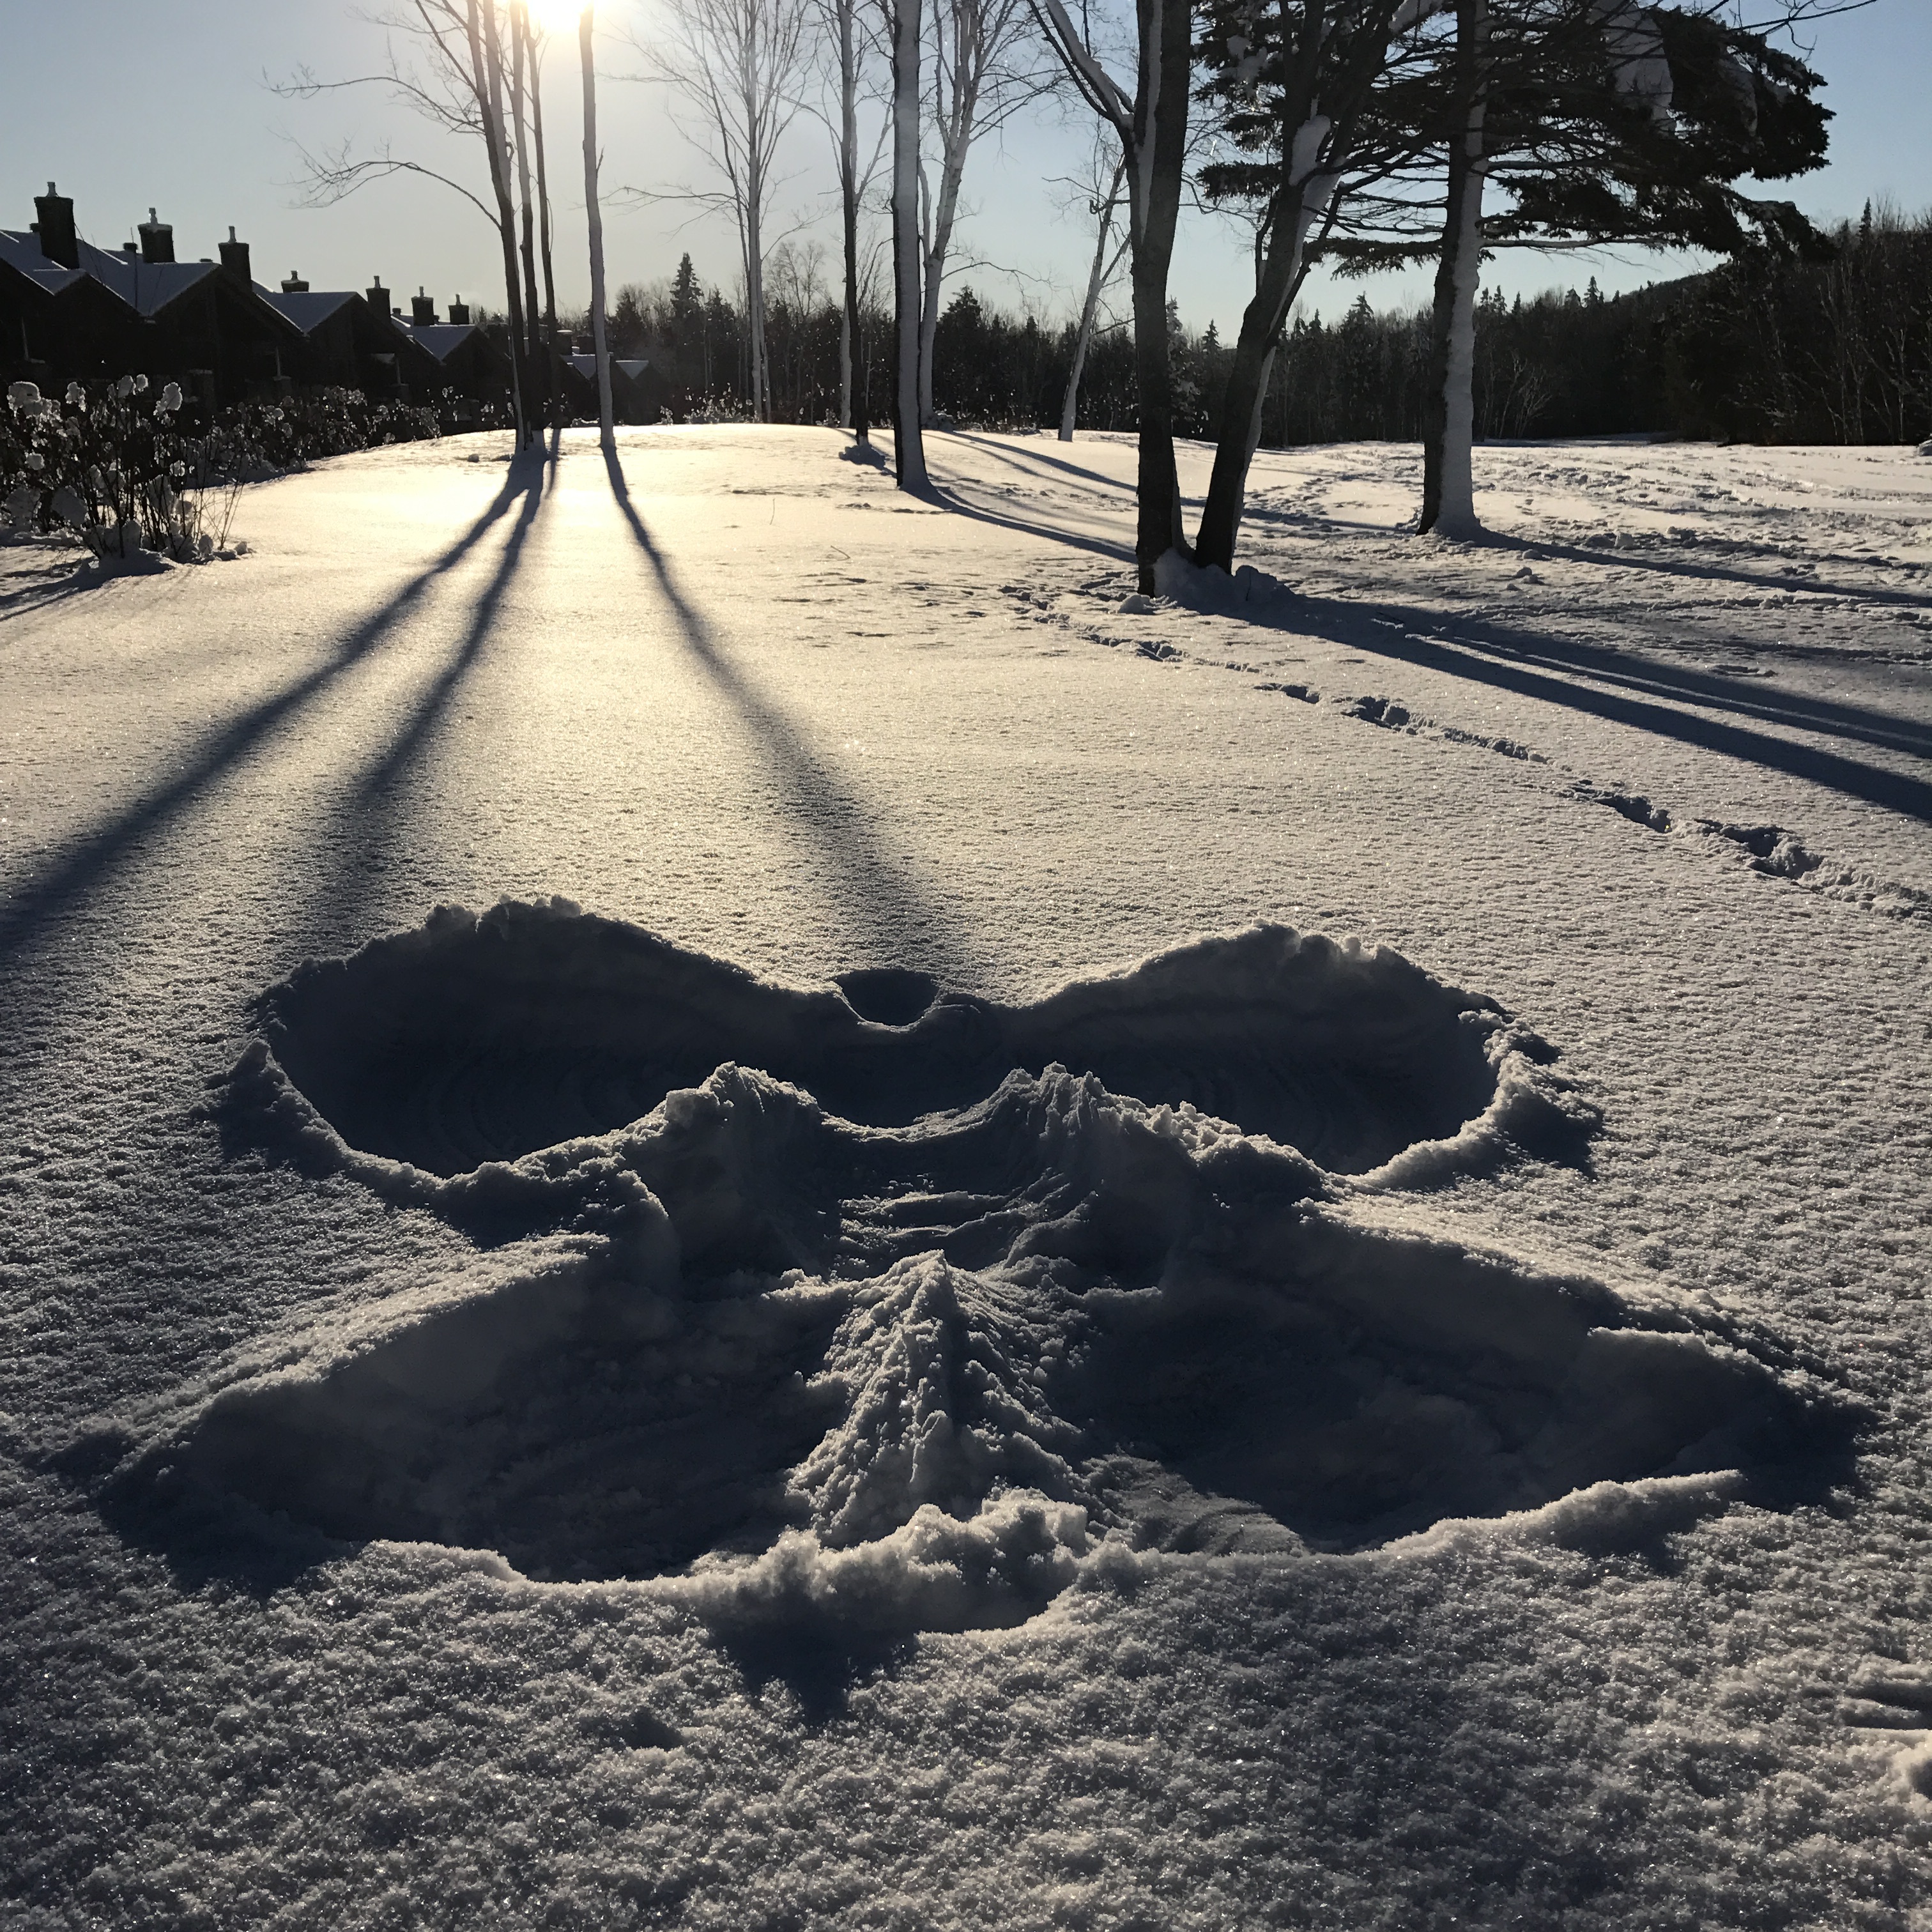
tree, nature, sand, snow, winter, sun, white, sunlight, frost, asphalt, ice, weather, shadow, soil, monochrome, season, winter landscape, angel, canada, quebec, december, shape, freezing